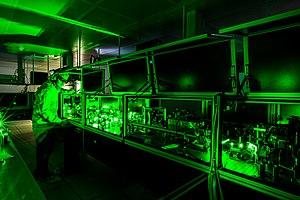
L'amplification à dérive de fréquence est une technique d'amplification des impulsions laser ultracourtes jusqu'à des niveaux de puissance petawatt. Elle consiste à rallonger temporellement l'impulsion laser en étalant ses différentes composantes spectrales avant la phase d'amplification. C'est actuellement la technique qui permet de générer les plus hautes puissances laser, avec certaines chaînes laser qui atteignent des puissances crêtes supérieures au Petawatt. Même si ces lasers sont principalement utilisés dans des laboratoires de recherches, un certain nombre de fabricants proposent déjà des laser femtoseconde basés sur la technologie CPA et les cristaux de Titane:saphir avec des puissances crête allant du mégawatt au pétawatt.
Le Laboratoire d'optique appliquée est une unité mixte de recherches du CNRS qui dépend de l'ENSTA Paris et de l'École polytechnique. Il est rattaché à la section 04 « Atomes et molécules - Optique et lasers -Plasmas chauds » du CNRS. Ses activités sont centrées sur le développement et les applications de sources laser femtoseconde intenses, la physique de l'interaction laser-matière et des plasmas ainsi que la production de sources compactes de rayonnements et de particules énergétiques.